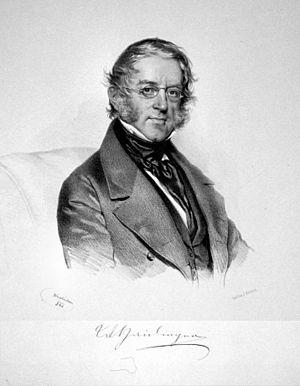
Wilhelm Karl von Haidinger est un minéralogiste, géologue et physicien autrichien, né le 5 février 1795 à Vienne et mort le 19 mars 1871 à Vienne.